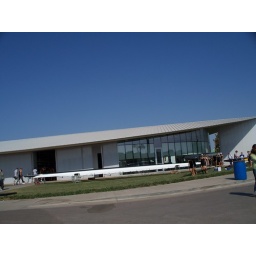
Over by the boat house, it would be more entertaining if they had goats at the boat house